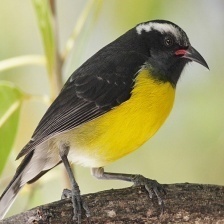
Species: BANANAQUIT
Scientific name: COEREBA FLAVEOLA